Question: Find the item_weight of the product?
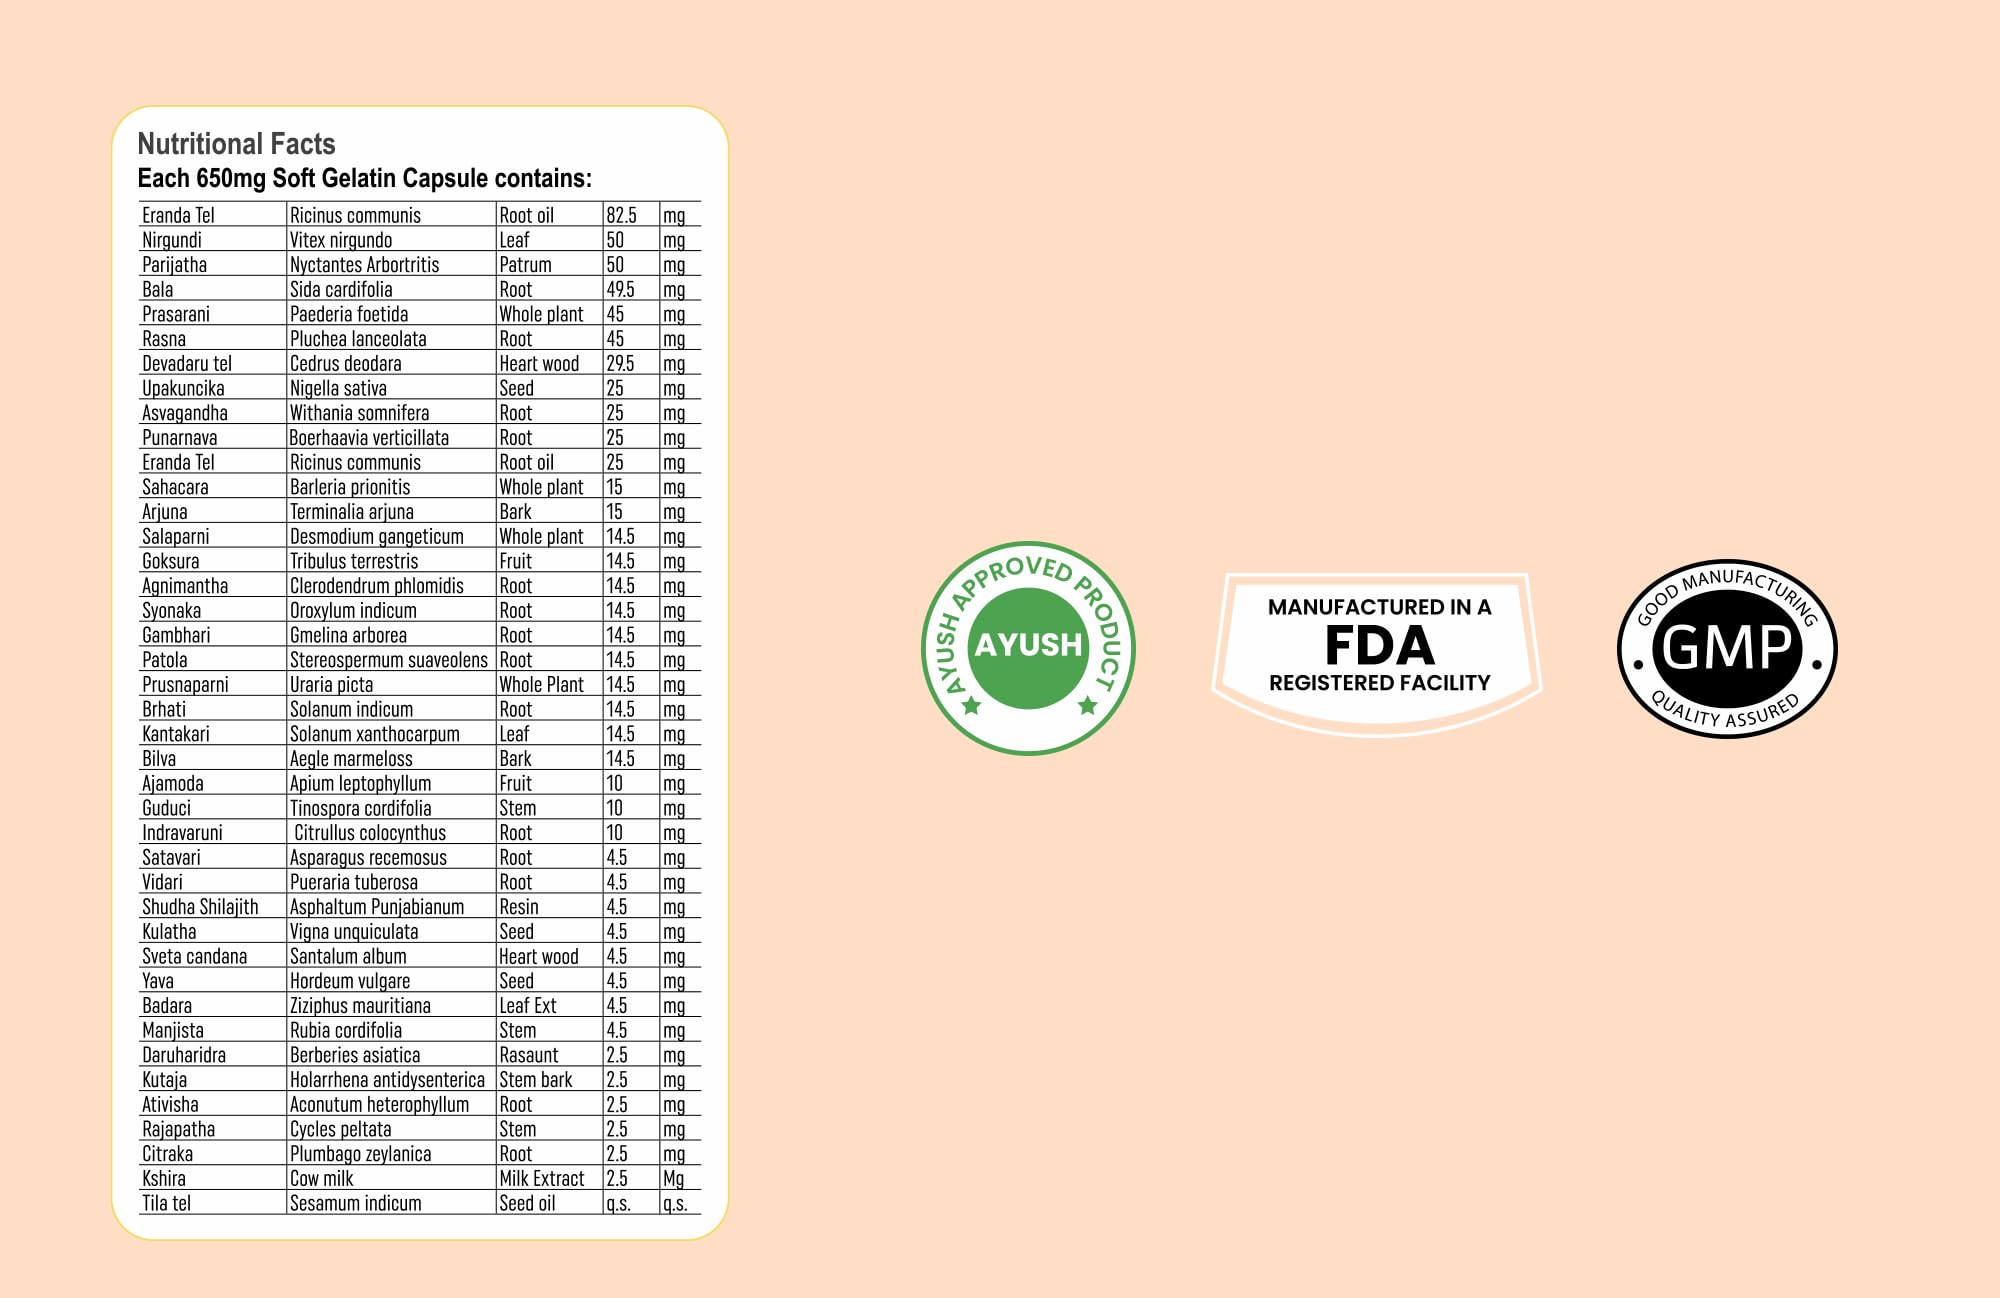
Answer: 650.0 milligram